Karachi Breeze

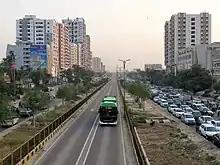
Greenline passing through Nazimabad

The green line is extend from Merewether Tower in central Karachi, to Surjani in northern Karachi, with a total length of . The Government of Pakistan financed the majority of the project. Construction of the Green Line began on February 26, 2016 ended in December 2021. The line has 22 bus stations. "Engineering Associates" had been contracted as the designers and supervision consultants for Green Line while a Consortium of "Ernest & Young", "Exponent Engineers" & "Haider Mota & BNR" had been contracted for "Transaction Advisory for Bus Operational Plan". The line is served by 80 18-metre-long buses. In addition, a Command and Control Centre is established at Garden West.